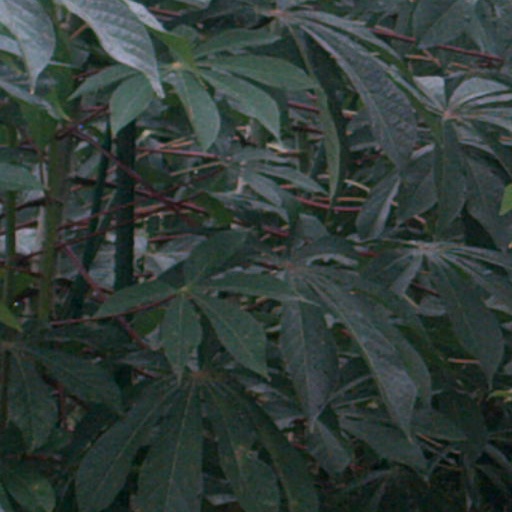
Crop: cassava